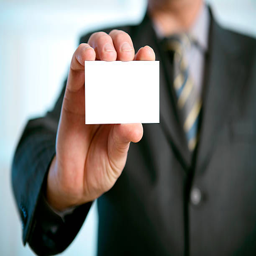
man in suit holding blank business card in a his hand